Mexiletine

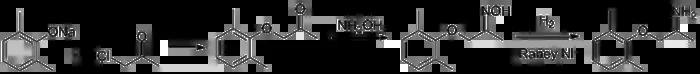
Mexiletine synthesis:

Mexiletine is available for human use in the US, and has been reintroduced in the UK as a licensed product, having previously only been available as a 'named patient' import. The drug is sold under the trade name Mexitil for use in arrhythmias and NaMuscla for use in myotonia.